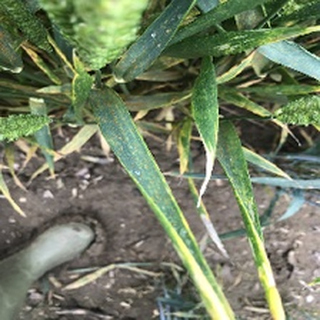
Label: wheat_brown_rust